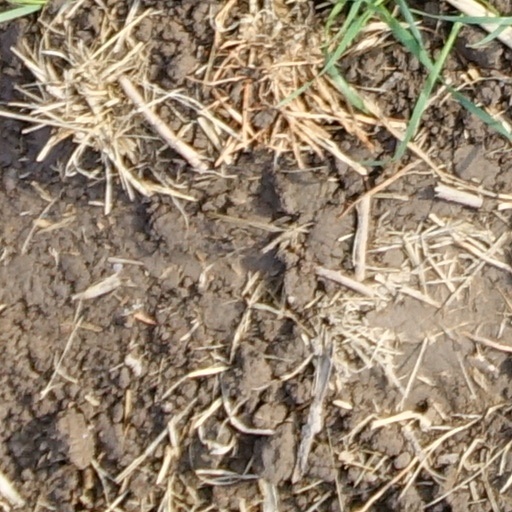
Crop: wheat